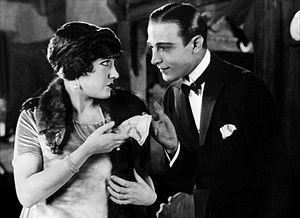
Le Droit d'aimer est un film muet américain réalisé par Sam Wood, sorti en 1922. Il est basé sur le roman Beyond the Rocks d'Elinor Glyn de 1906. Le Droit d'aimer fut longtemps considéré comme perdu mais une copie nitrate fut découverte aux Pays-Bas en 2002. Le film fut restauré et publié en DVD en 2006.